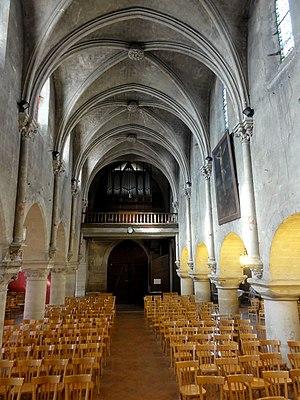
Nef, vue vers l'ouest.
L'église Saint-Martin est une église catholique paroissiale située à Herblay-sur-Seine, en France. Elle a été édifiée à partir de la seconde moitié du XIIᵉ siècle dans le style gothique. Le transept est la partie la plus ancienne. La nef, assez longue, est un peu plus récente, et peut être datée de la fin du XIIᵉ siècle ou du début du XIIIᵉ siècle. Ses bas-côtés ont toutefois été rebâtis à l'époque moderne, et perdu leur intérêt. L'élégant clocher central, dont les baies sont flanquées de multiples colonnettes, est certes la partie la plus emblématique de l'édifice gothique. Entre 1500 et 1535 environ, son chœur a été remplacé par un vaste complexe de style gothique flamboyant, qui comporte trois travées, se terminant par un chevet à pans coupés, et deux collatéraux, également à pans coupés. Son architecture est soignée, et l'on y trouve toujours cinq verrières de style Renaissance, qui datent des années 1537-1540, et ont été restaurées vers 1881. Elles font le principal attrait de l'église. Elle a été inscrite monument historique par arrêté du 6 juillet 1925. Les messes dominicales y sont célébrées chaque dimanche à 10 h 30.